ReDRagon

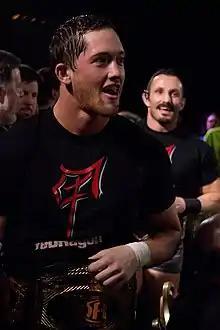
O'Reilly (front) and Fish (back) as the ROH World Tag Team Champions

reDRagon was a professional wrestling tag team consisting of Bobby Fish and Kyle O'Reilly, formed in 2012, and lasting until September 1, 2022 when Fish quietly left All Elite Wrestling (AEW). They are also known for their work in Ring of Honor (ROH), New Japan Pro-Wrestling (NJPW), and WWE. In WWE, they wrestled together under the name The Undisputed Era, as a stable with Adam Cole; the three formed the stable as The Undisputed Elite after leaving WWE, although Fish and O'Reilly had resumed using the named reDRagon when working as a duo.